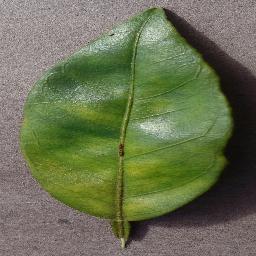
Label: Orange___Haunglongbing_(Citrus_greening)